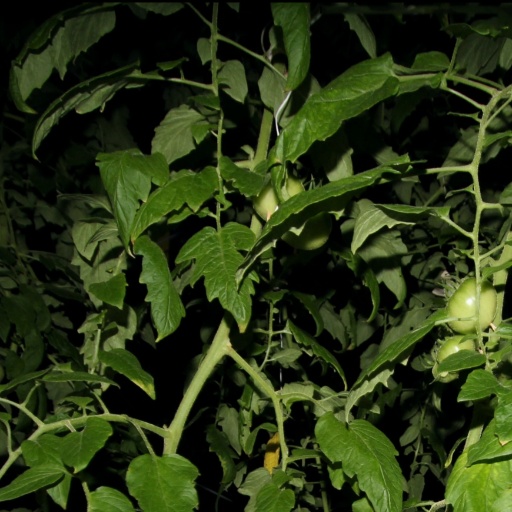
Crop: tomato